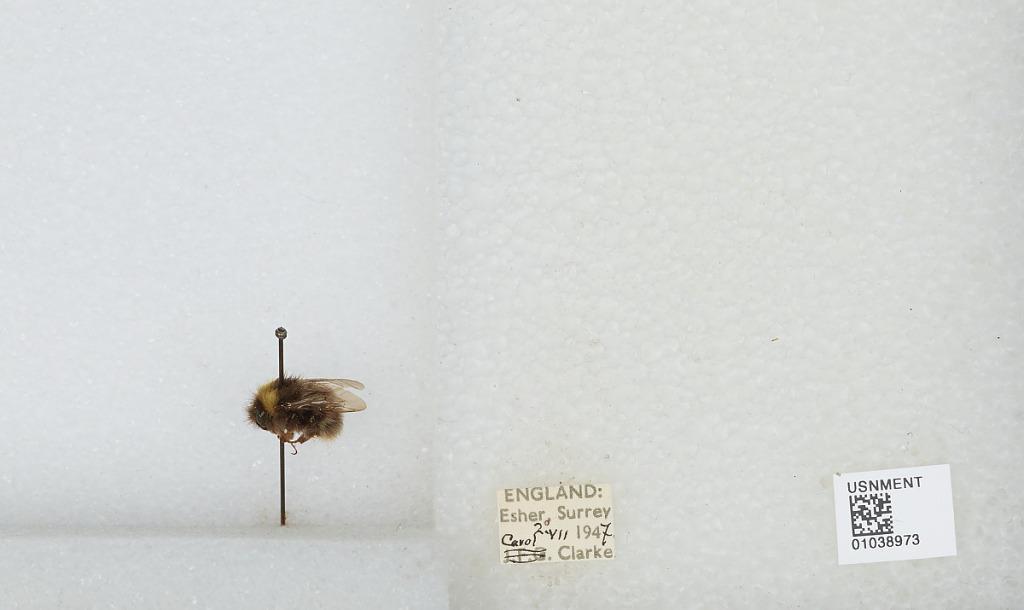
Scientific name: Bombus (Pyrobombus) pratorum (Linnaeus)
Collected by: C. Clarke
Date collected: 1947-7-2
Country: United Kingdom
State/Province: England
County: Surrey
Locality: Esher
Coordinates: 51.3691, -0.365